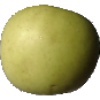
Label: Apple Golden 3